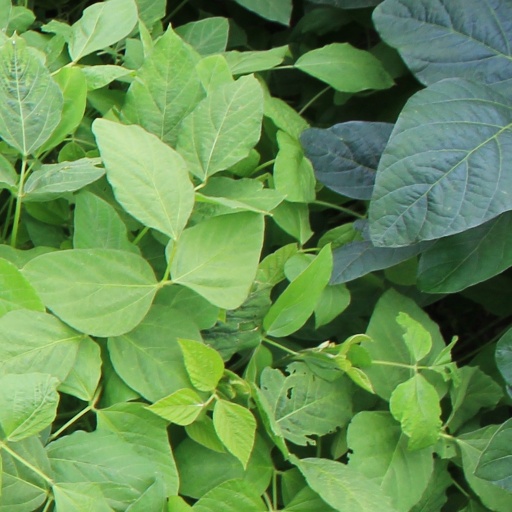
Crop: soybean